Dimitrie Ghica cabinet

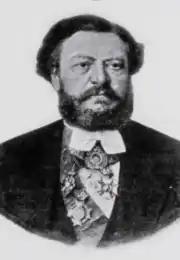
Dimitrie Ghica

The cabinet of Dimitrie Ghica was the government of Romania from 16 November 1868 to 27 January 1870.